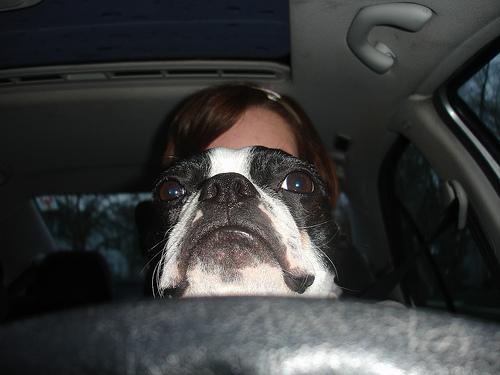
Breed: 230-n000084-Boston_bull